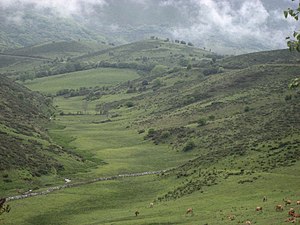
Puerto de Marabio
Udsigt fra passets nordlige ende i sydlig retning.
Passet er en flad, stort set træløs dal, som her er set fra dens nordlige ende.
Området Puerto de Marabio er et bredt bjergpas med et udstrakt græsland og et værdifuldt hydrogeologisk fletværk med jordfaldshuller og skjulte huler. Systemet dækker 1.225 ha, som ligger i de administrative områder Yernes y Tameza, Teverga og Proaza, alle i Asturien.